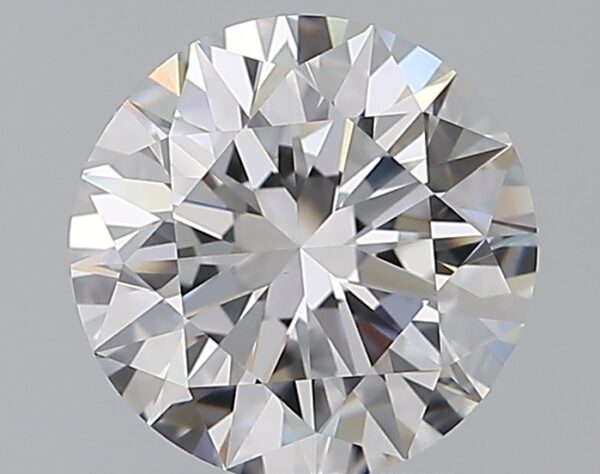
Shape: round
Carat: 1.7
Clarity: VS1
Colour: D
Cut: EX
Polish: EX
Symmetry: EX
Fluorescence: N
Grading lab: GIA
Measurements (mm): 7.63 x 7.68 x 4.76